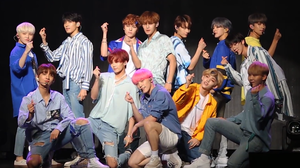
Seventeen est un boys band sud-coréen formé par Pledis Entertainment. Le groupe est composé de treize membres : S.Coups, Jeonghan, Joshua, Jun, Hoshi, Wonwoo, Woozi, DK, Mingyu, The8, Seungkwan, Vernon et Dino. Le groupe est aussi séparé en trois unités différentes pour mettre en valeur leurs domaines de spécialisation: l'unité hip-hop l'unité vocale et l'unité de performance.